Aeolian harp

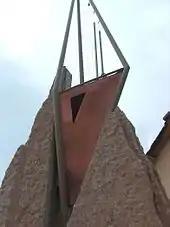
Aeolian harp of Mazzano

In recent history, a number of Aeolian harps exceeding six metres in height have been constructed. Aeolian harps of this size are normally made from metal.